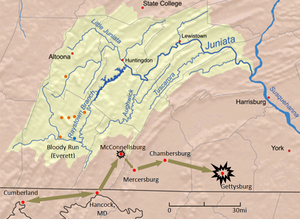
John Daniel Imboden est un avocat américain, législateur de l'État de Virginie et un général de l'armée confédérée. Au cours de la guerre de Sécession, il commande une force de cavalerie irrégulière. Après la guerre, il reprend la pratique du droit, devient écrivain, et est actif dans le développement des terres, fondant la ville de Damascus en Virginie.